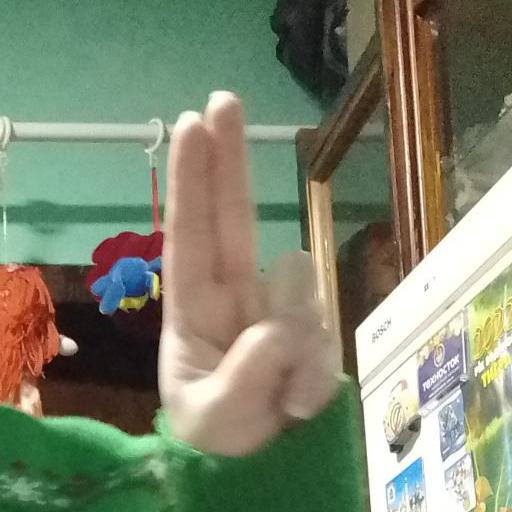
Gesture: two_up